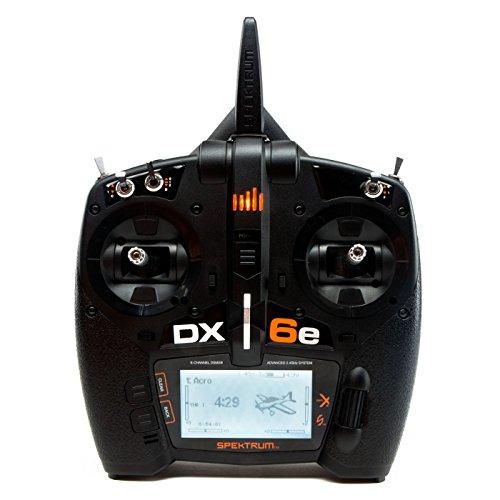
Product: Spektrum DX6E 6Ch Transmitter
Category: Toys & Games | Hobbies | Remote & App Controlled Vehicles & Parts | Remote & App Controlled Vehicle Parts | Radios & Parts | Radio Transmitters
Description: Wireless trainer Link.
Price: $172.49
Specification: ProductDimensions:12x9.3x5.5inches|ItemWeight:3.27pounds|ShippingWeight:3.35pounds(Viewshippingratesandpolicies)|DomesticShipping:ItemcanbeshippedwithinU.S.|InternationalShipping:ThisitemcanbeshippedtoselectcountriesoutsideoftheU.S.LearnMore|ASIN:B01LY0GL0B|Itemmodelnumber:SPMR6650|Manufacturerrecommendedage:14yearsandup|Batteries:4AAbatteriesrequired.(included)